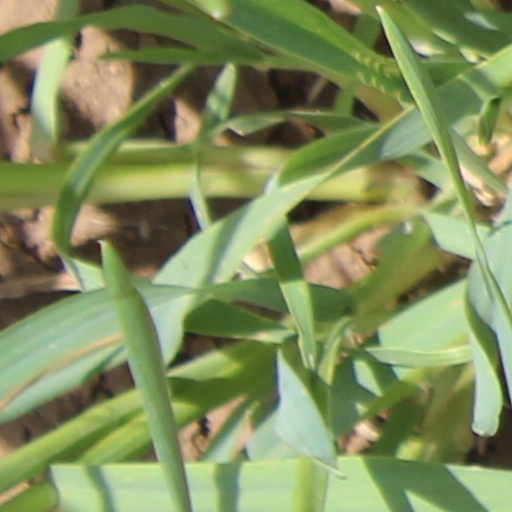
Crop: wheat